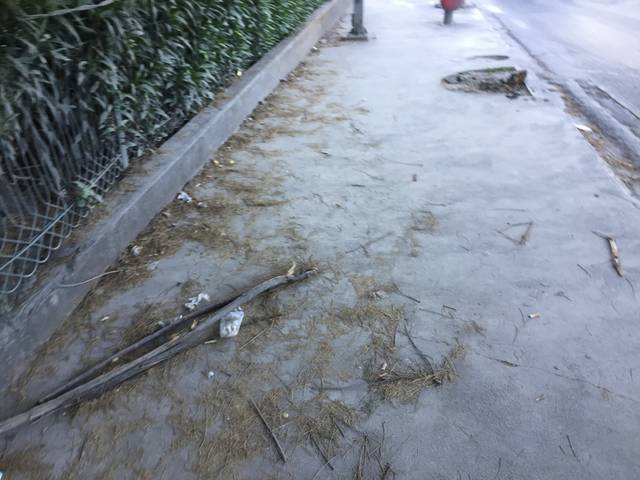
Region: Mexico
Coordinates: 25.652, -100.378